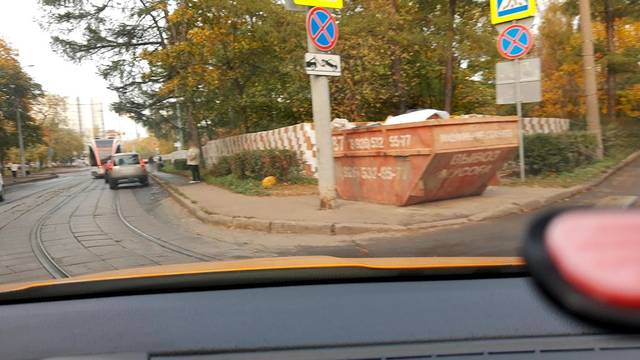
Region: Russia
Coordinates: 55.793, 37.682